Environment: lab
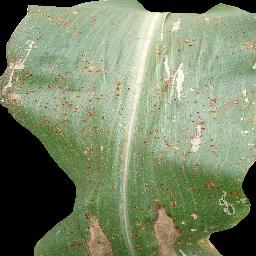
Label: common_rust